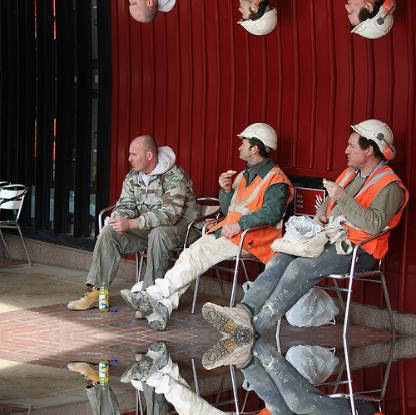
Objects in the image:
label: helmet
label: helmet
label: head
label: person
label: person
label: person
label: helmet
label: helmet
label: head
label: person
label: person
label: person